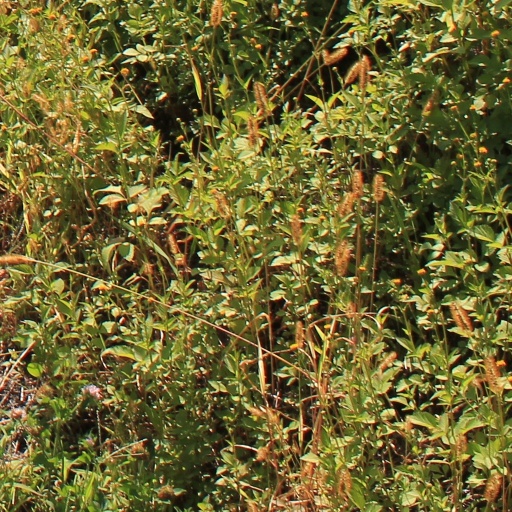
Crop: grape